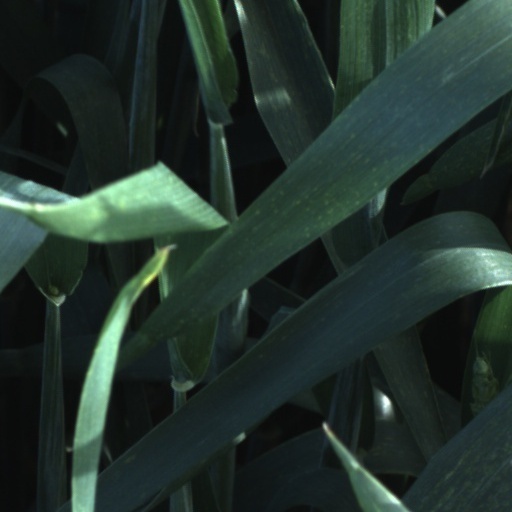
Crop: wheat